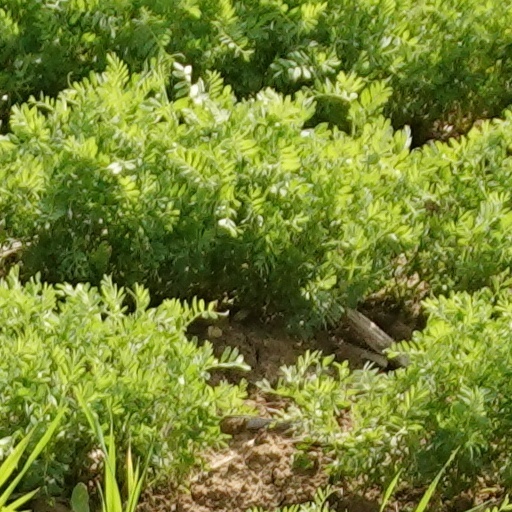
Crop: wheat